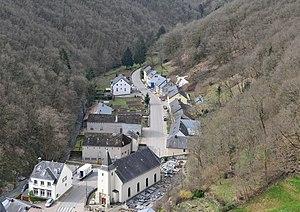
Le village de Brandenbourg, Luxembourg, vers le sud-ouest depuis les ruines du château-fort.Lëtzebuergesch: Branebuerg a Richtung SW vun der Branebuerg aus gesinn.